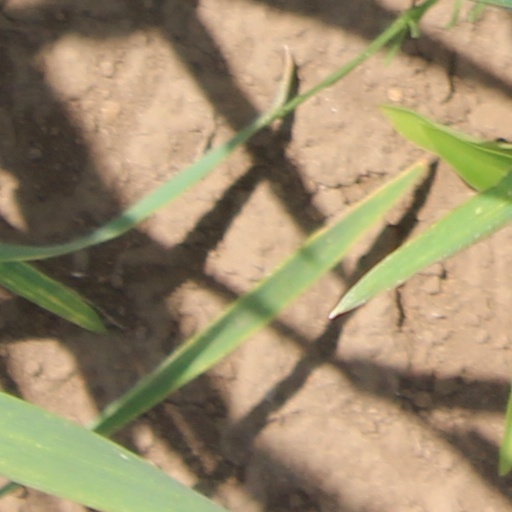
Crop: wheat